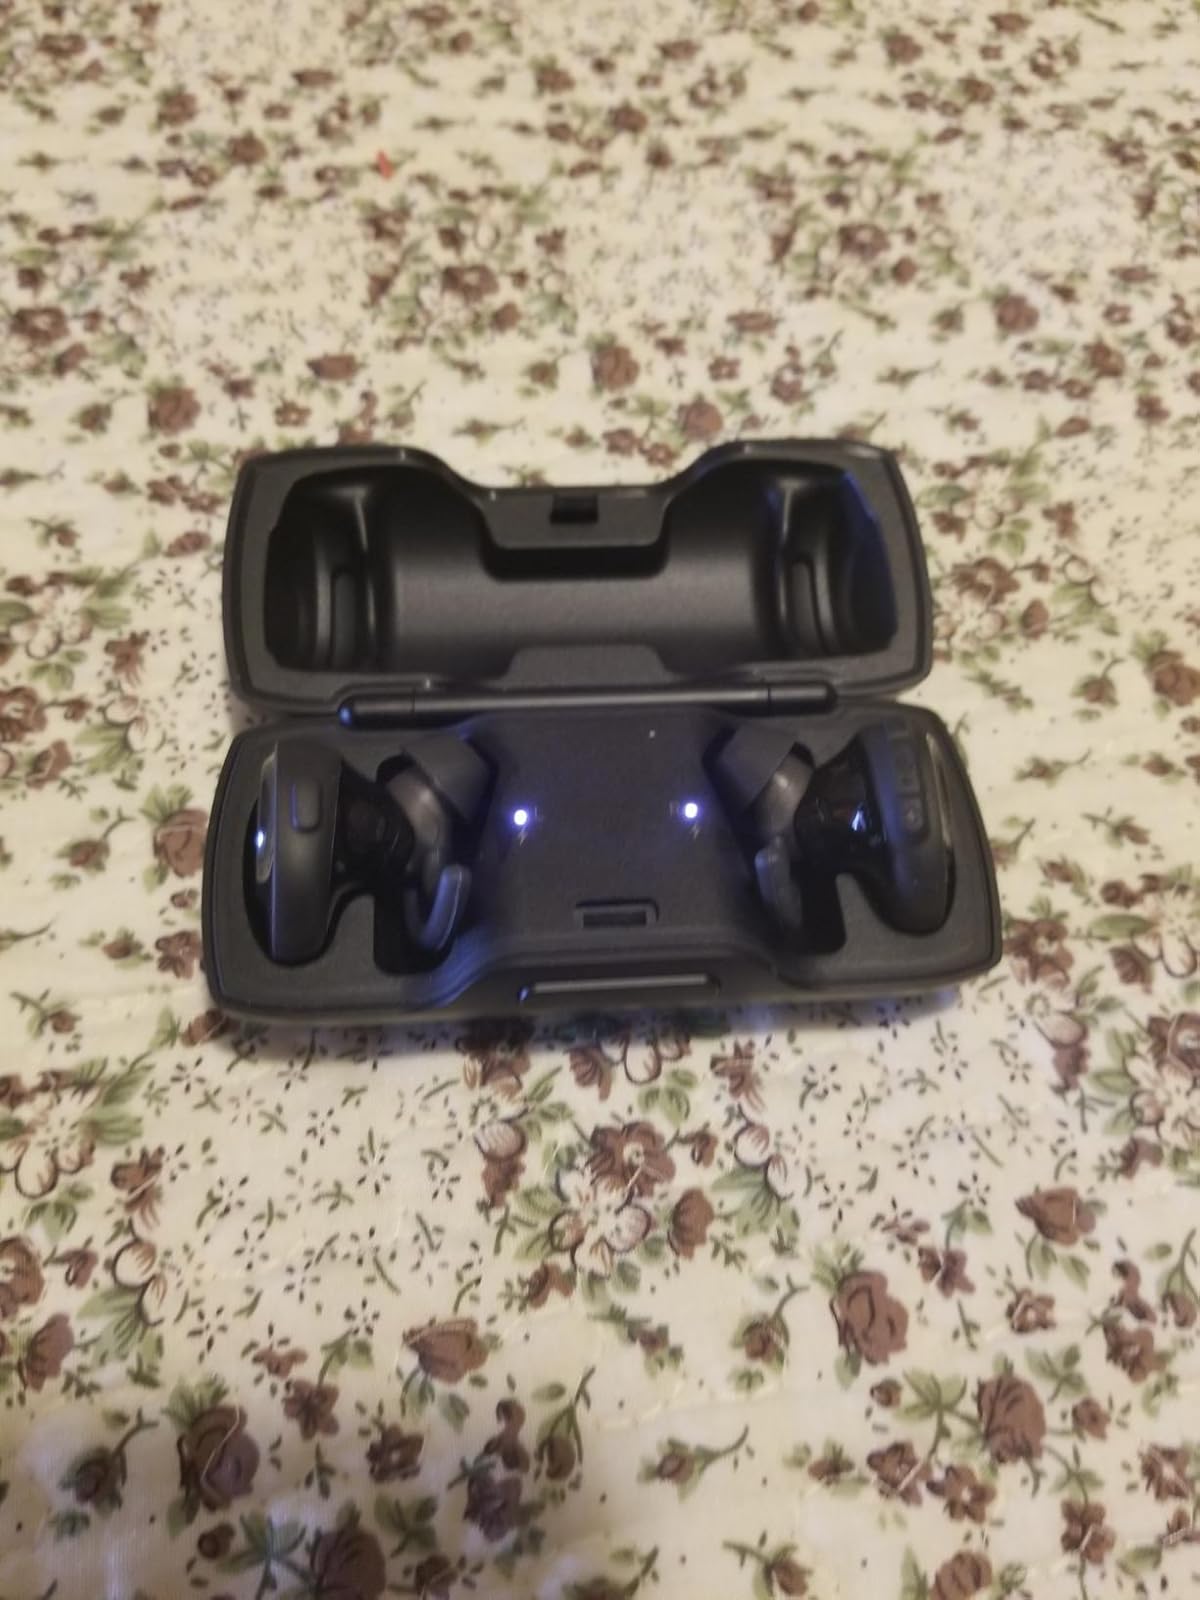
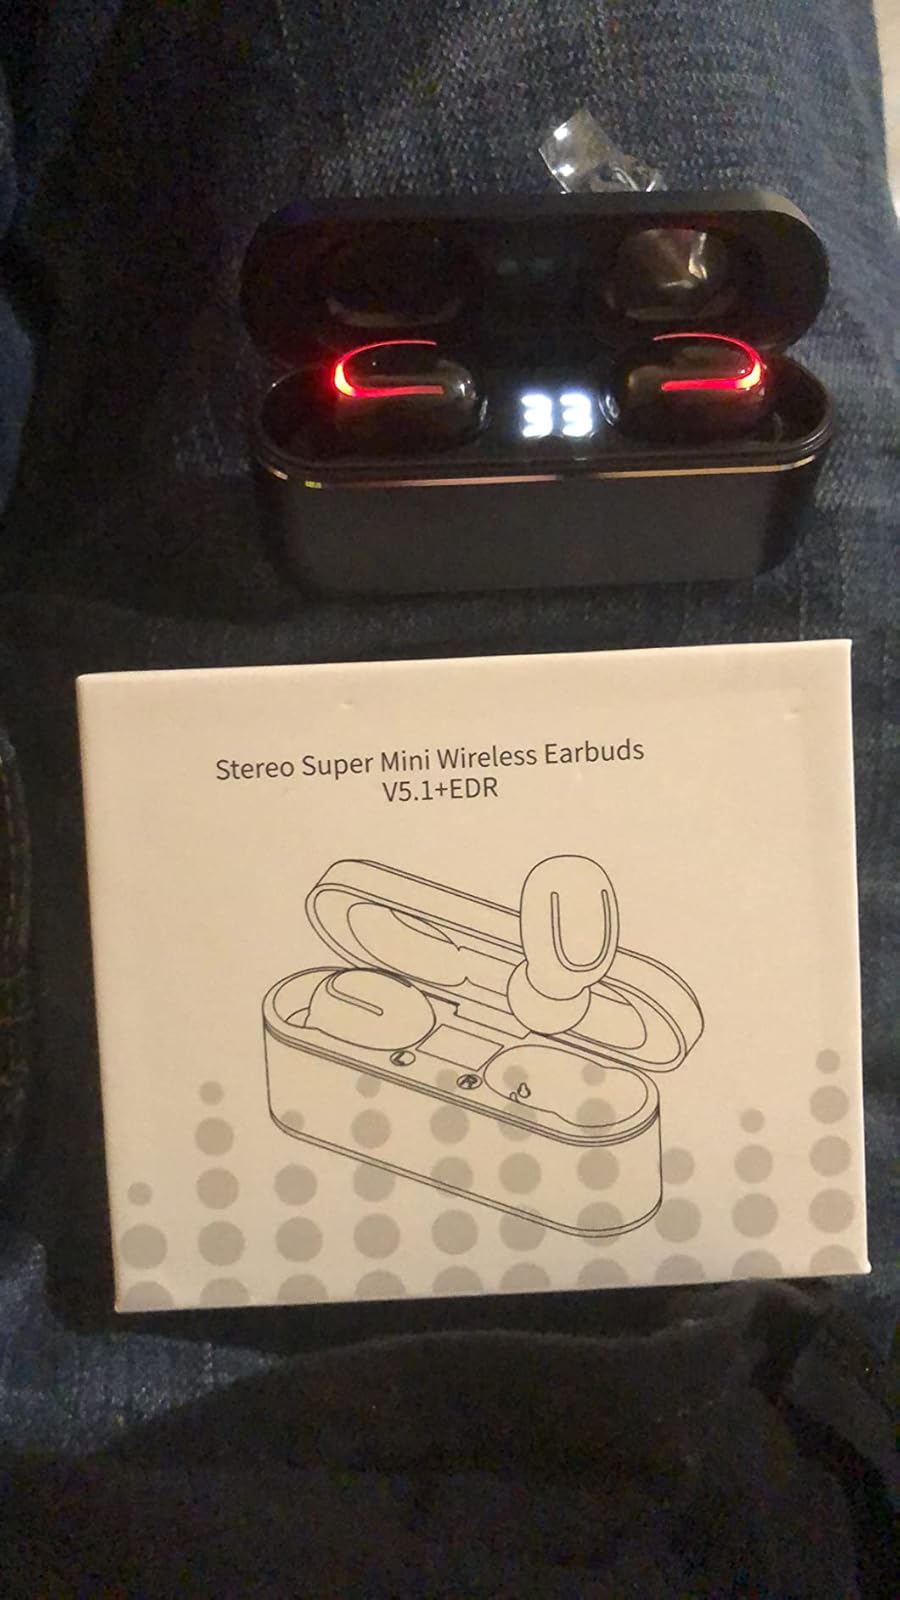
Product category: earbuds
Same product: no